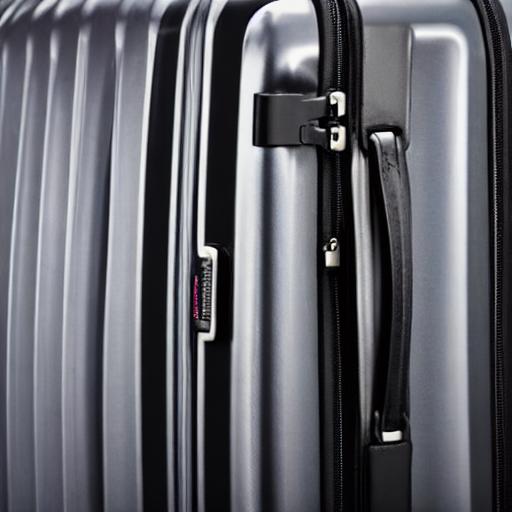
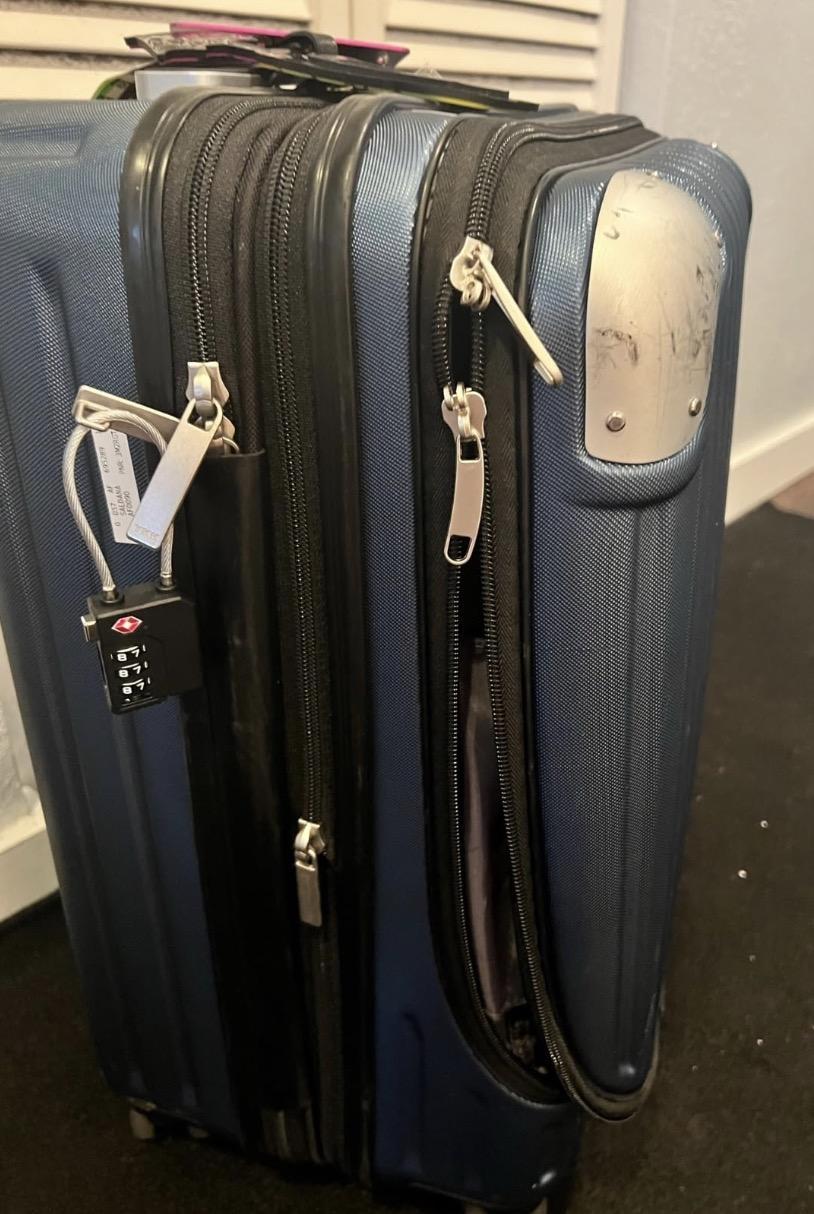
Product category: items_tea
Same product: no